Rose Schlösinger

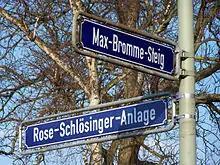
Street sign for the park named after Schlösinger on Bornheimer Hang

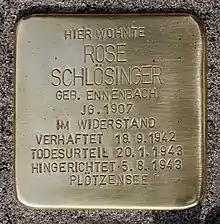
A "Stolperstein" bearing Schlösinger's name

Rose Schlösinger (5 October 1907 – 5 August 1943) was a German social worker and resistance fighter against the Nazi regime. She was associated with the Red Orchestra ("Rote Kapelle") resistance group and passed along encrypted messages from Arvid Harnack. She was arrested in October 1942, sentenced to death by the Reich War Tribunal, and executed in August 1943.